Type III secretion system

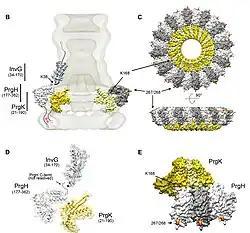
The topology and organization of the "Salmonella" needle complex.

Hundreds of articles on T3SS have been published since the mid-nineties. However, numerous issues regarding the system remain unresolved: